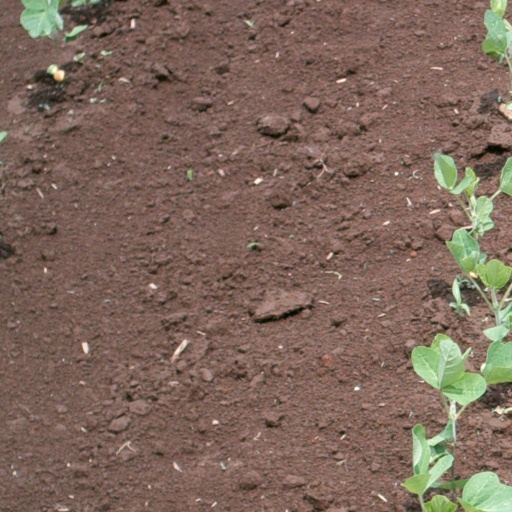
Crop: soybean